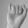
ASL letter: I